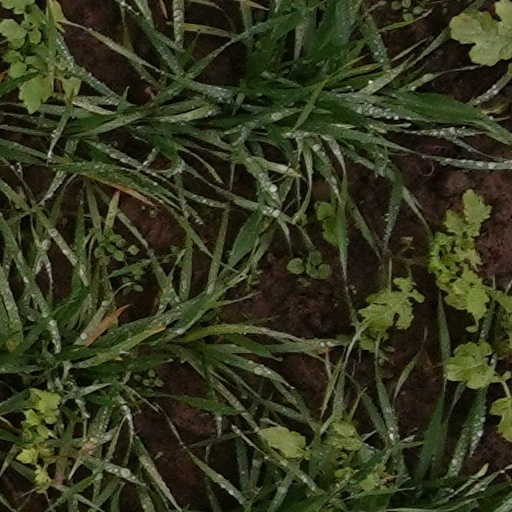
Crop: wheat